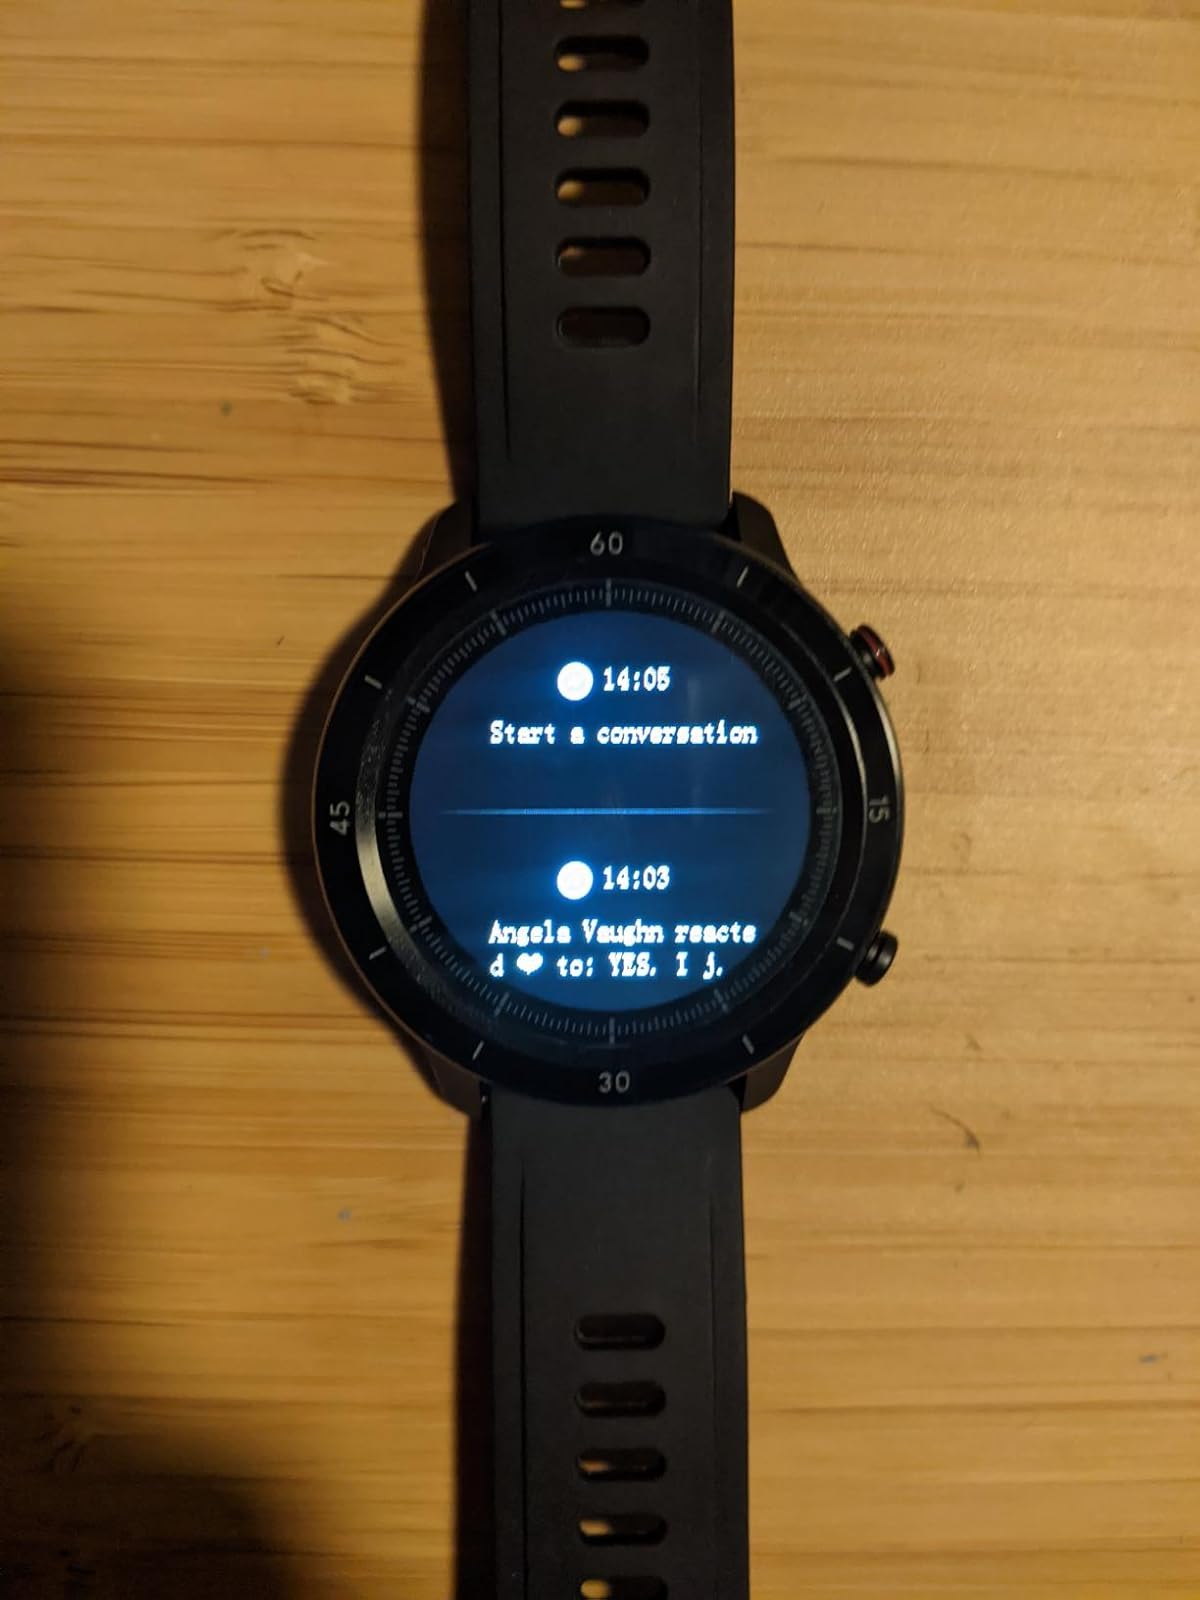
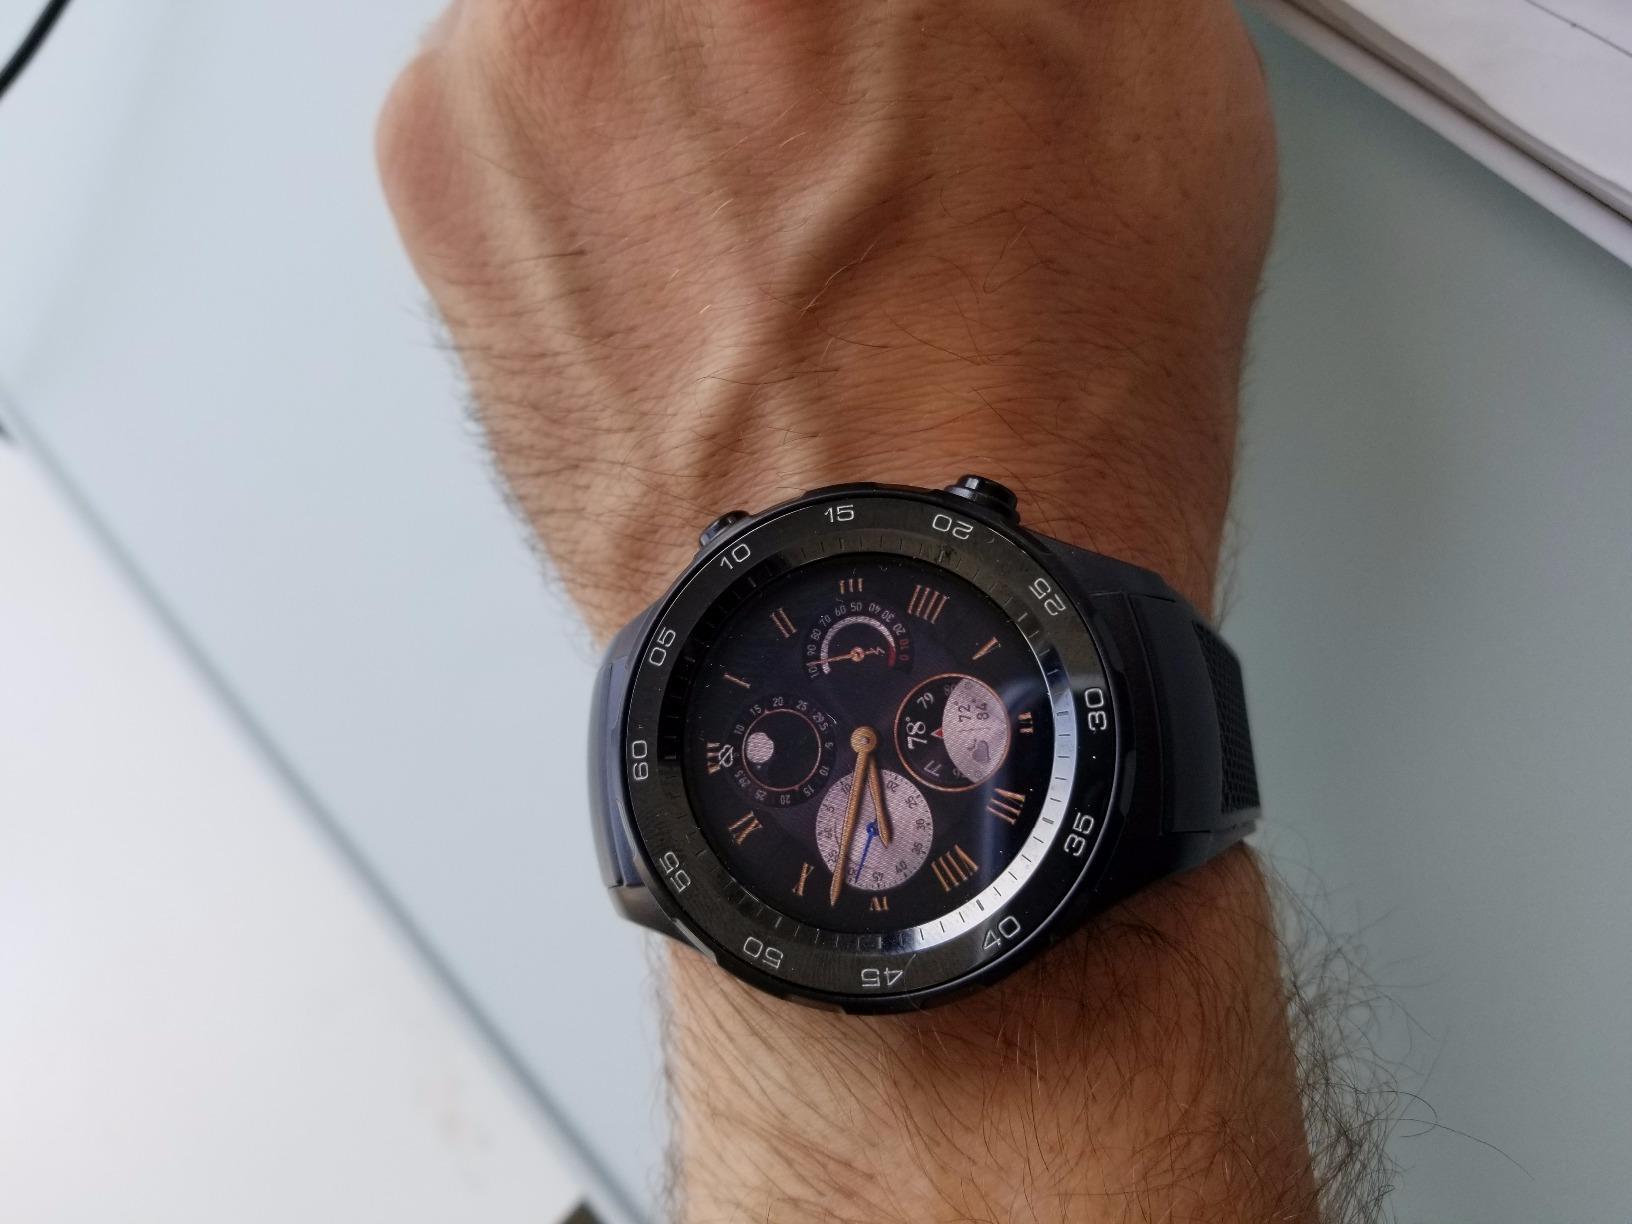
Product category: smartwatch
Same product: no